San Fortunato, Todi

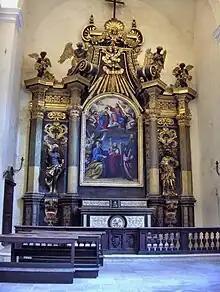
Coronation of the Virgin by Polinori

The interior has a nave divided from the aisles by compound piers. The vault displays gothic tracery, and the apse has tall lancet windows. The campanile, modelled on that of the Franciscans’ mother church in Assisi, was completed by 1460.